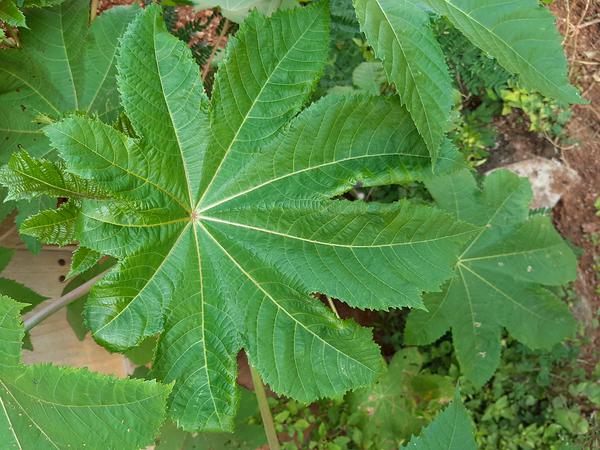
Plant: Castor